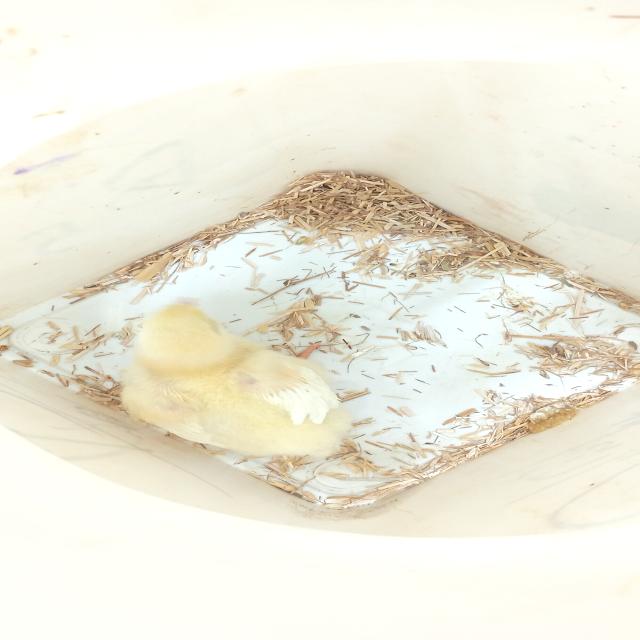
Weight: 160 g